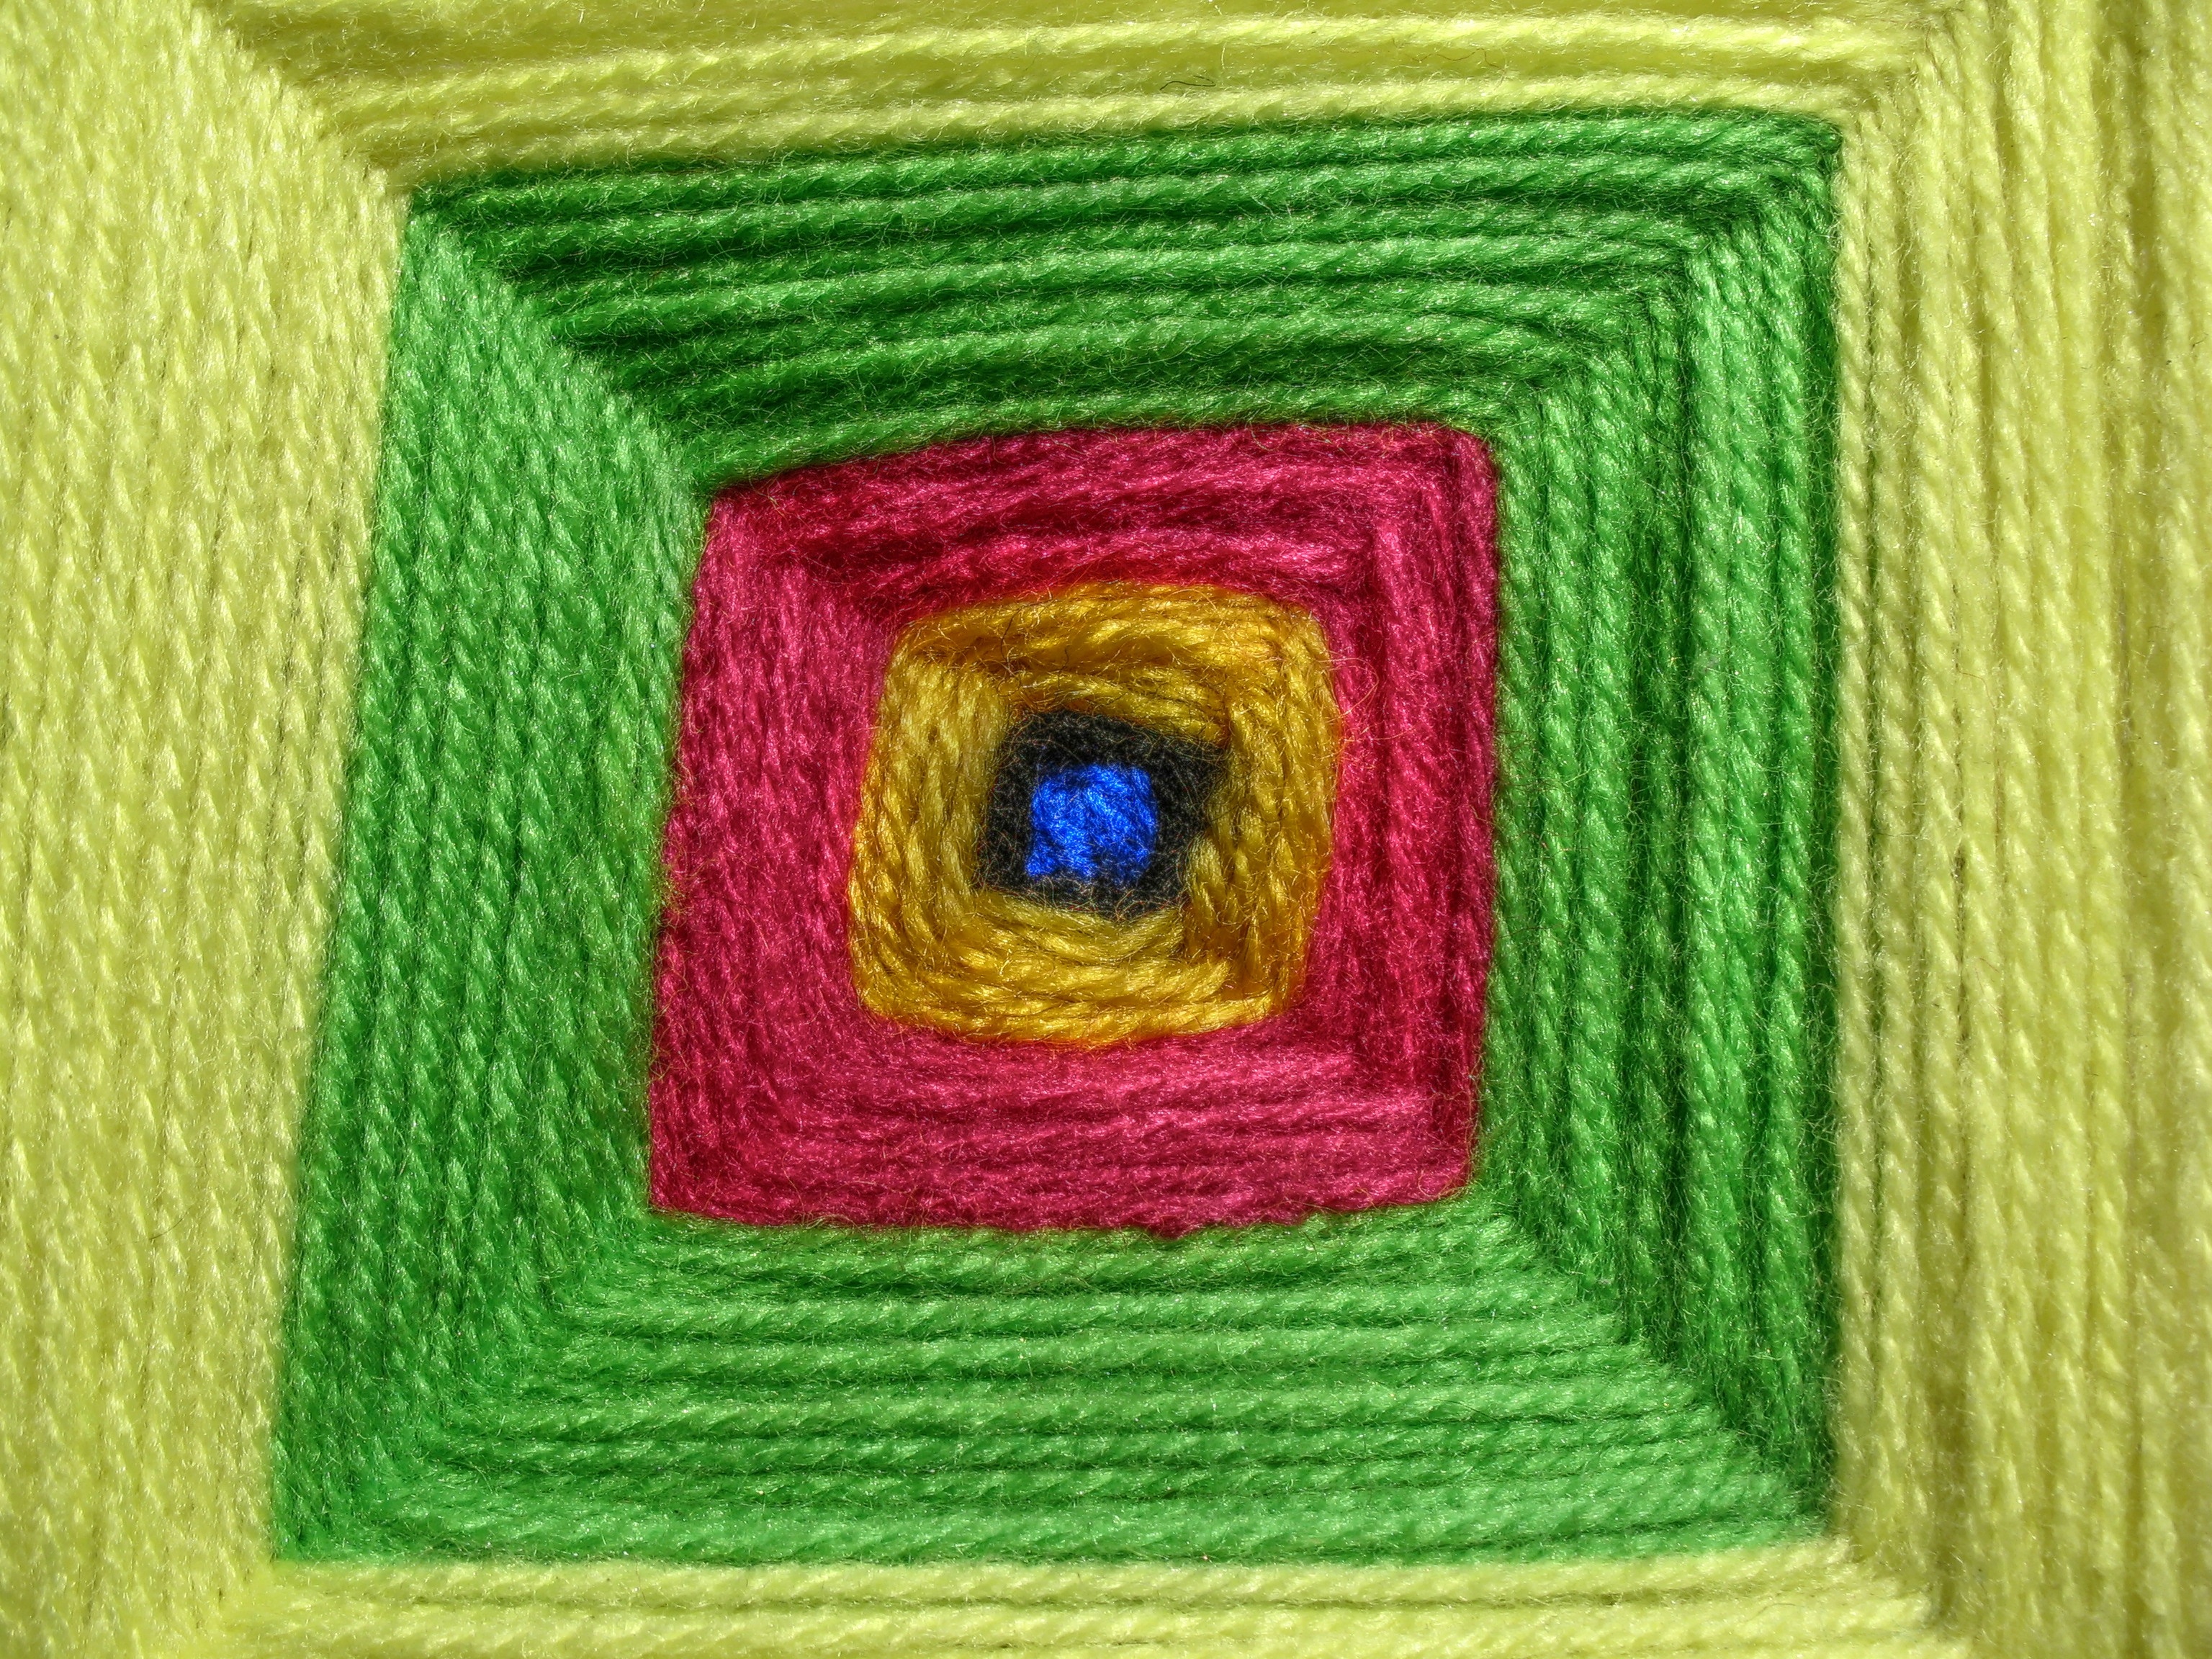
pattern, green, wool, material, textile, art, crafts, eye